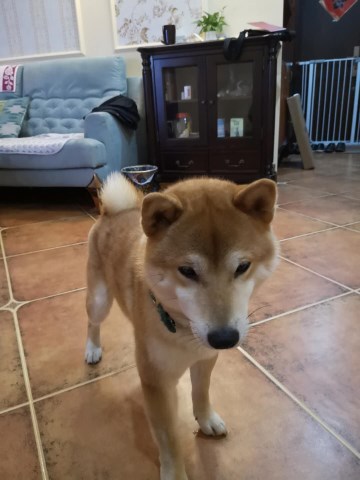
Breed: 1043-n000001-Shiba_Dog